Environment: real
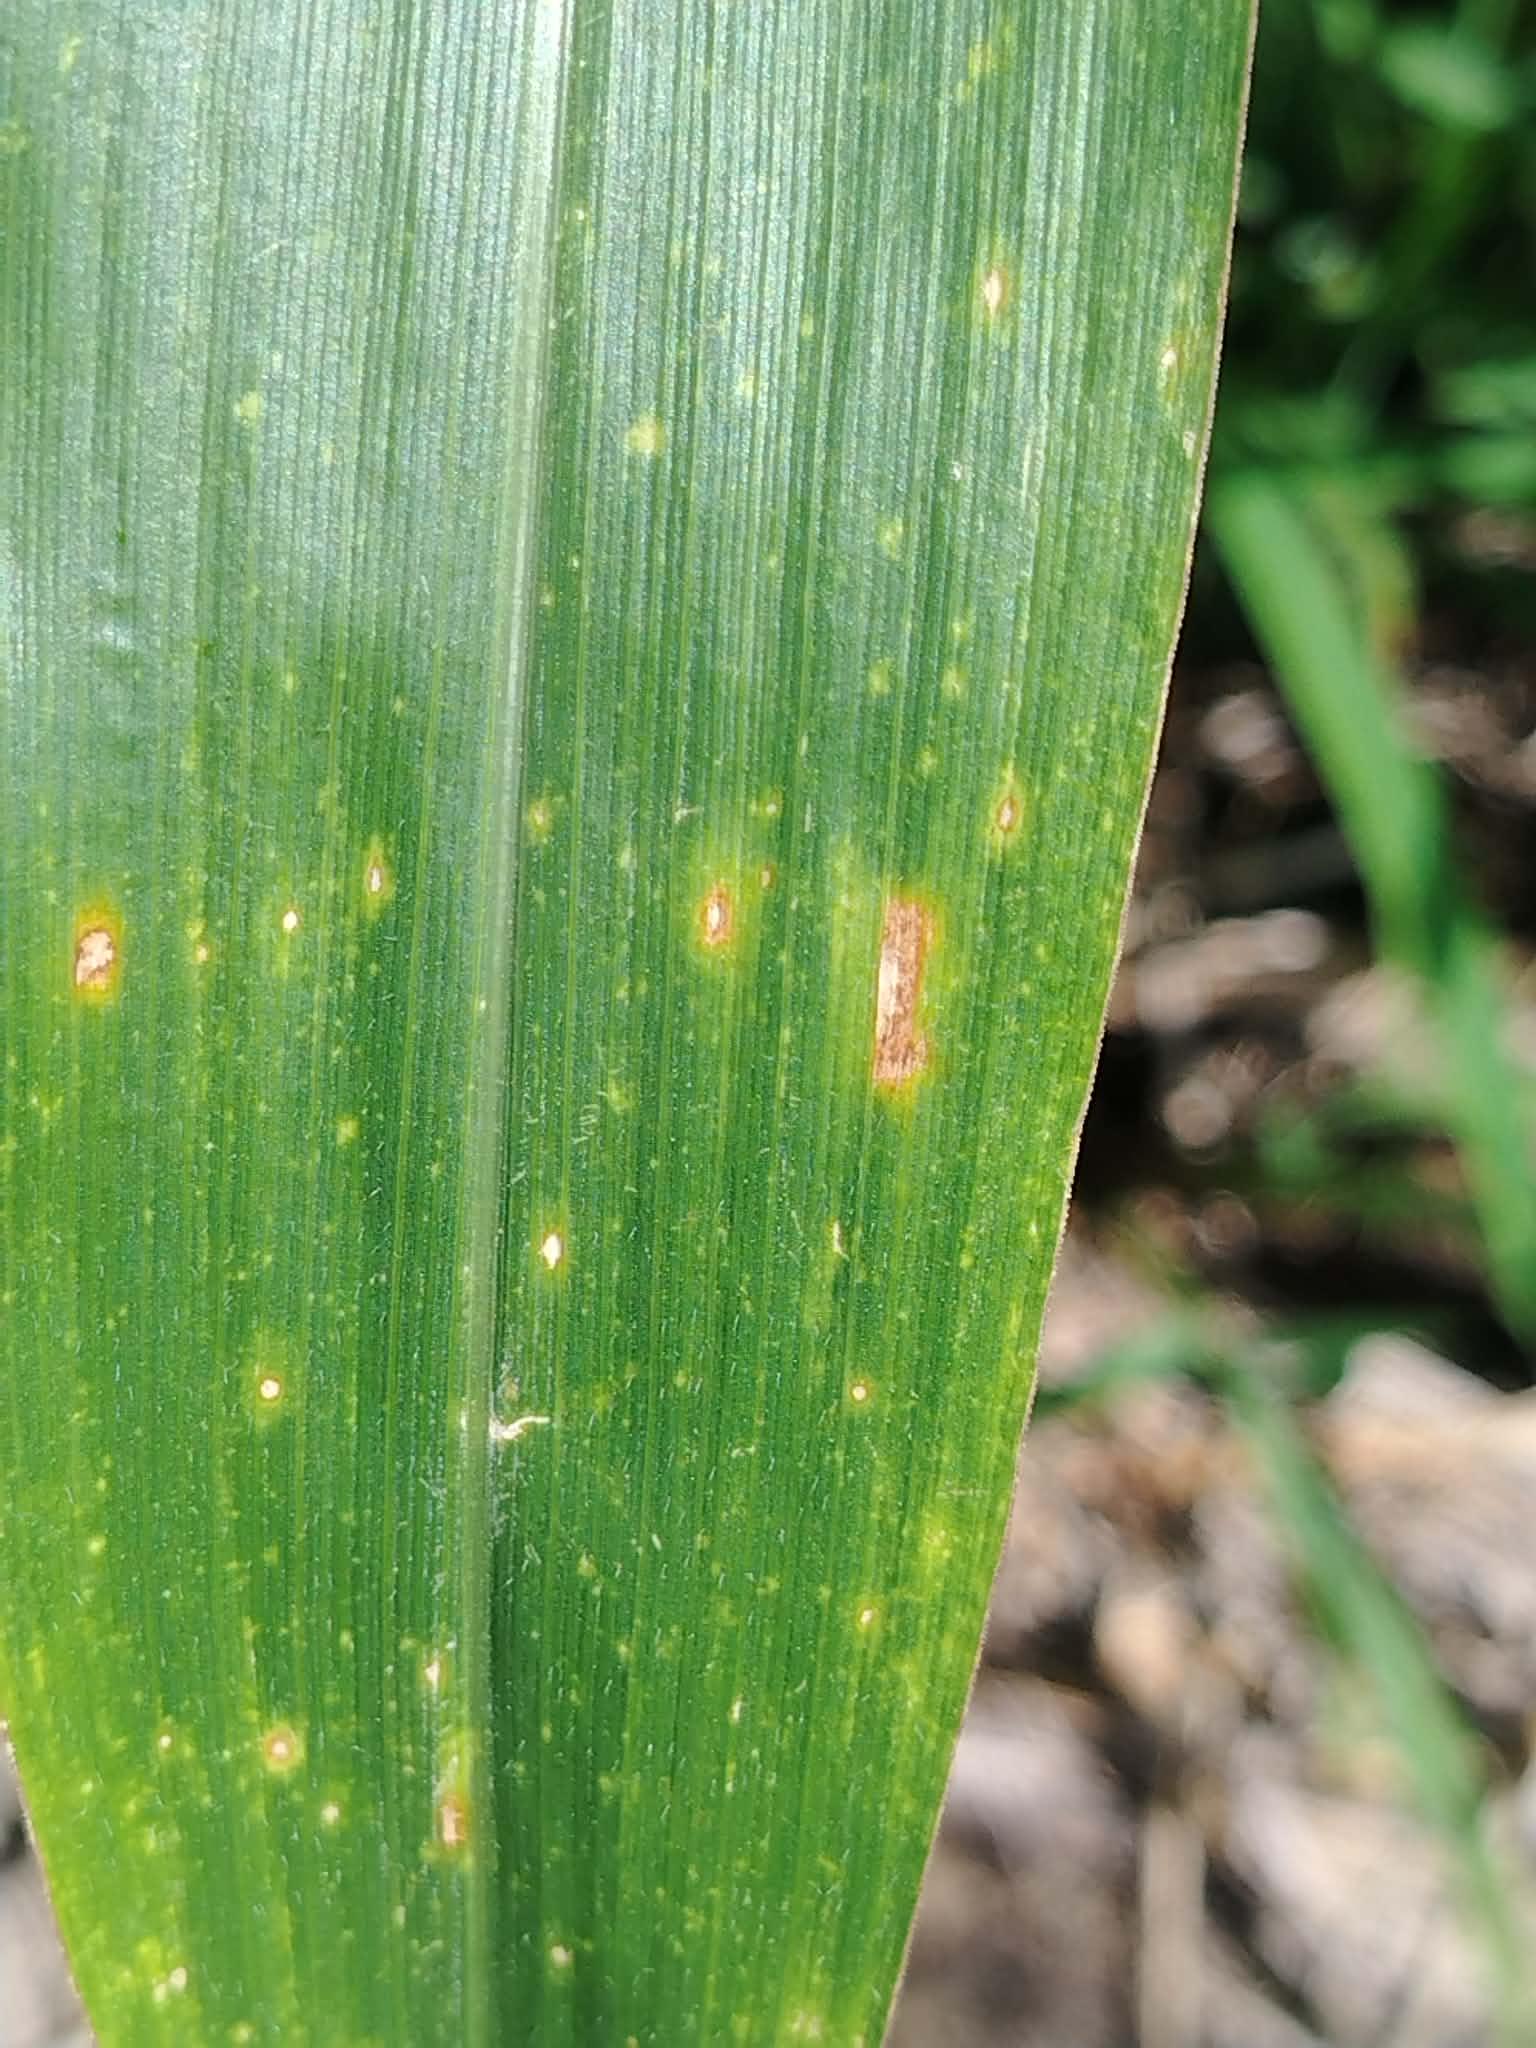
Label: gray_leaf_spot